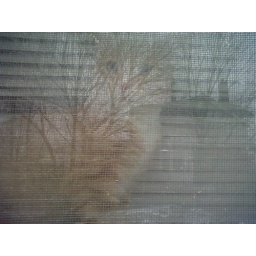
my neighbors cat in the window